Arkansas Freeman

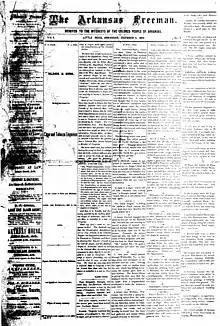
Front page of the 5 October 1869 issue of the "Arkansas Freeman"

The Arkansas Freeman was the first African American newspaper in Arkansas. It was founded in 1869 and went defunct in 1870. The paper was opposed to the Radical Republican rule of Arkansas, and opposed the reality that black Arkansans mostly supported them. While its editor intended to reopen the paper in 1871, the paper was never published again.